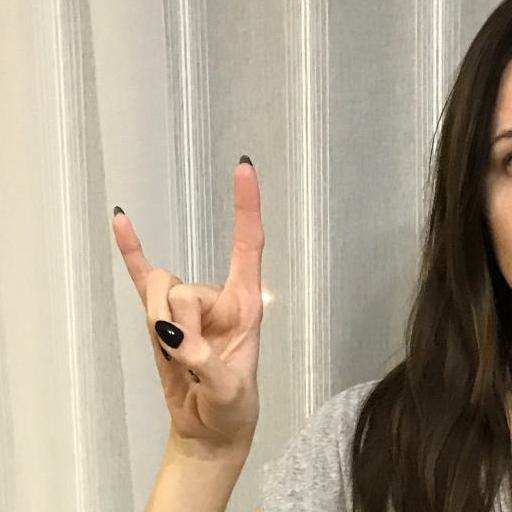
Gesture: rock